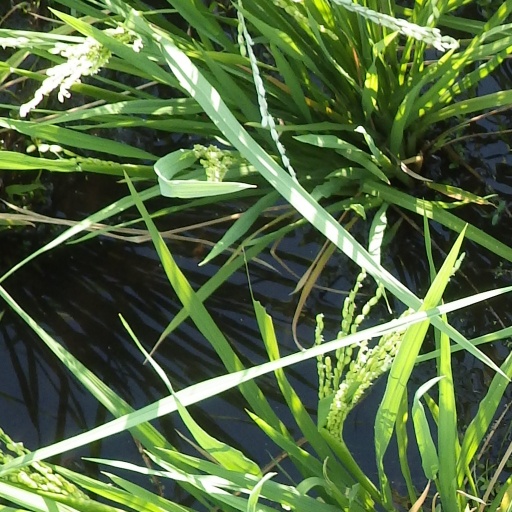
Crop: rice